Little Ferry Yard

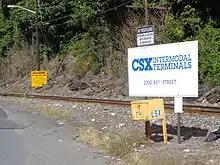
Road and NYSW mainline in Babbitt

Little Ferry Yard is a railyard and intermodal terminal in the Port of New York and New Jersey served by the CSX River Subdivision (CSXT), New York, Susquehanna and Western Railway (NYSW), Norfolk Southern Railway and Conrail Shared Assets Operations (CRCX).